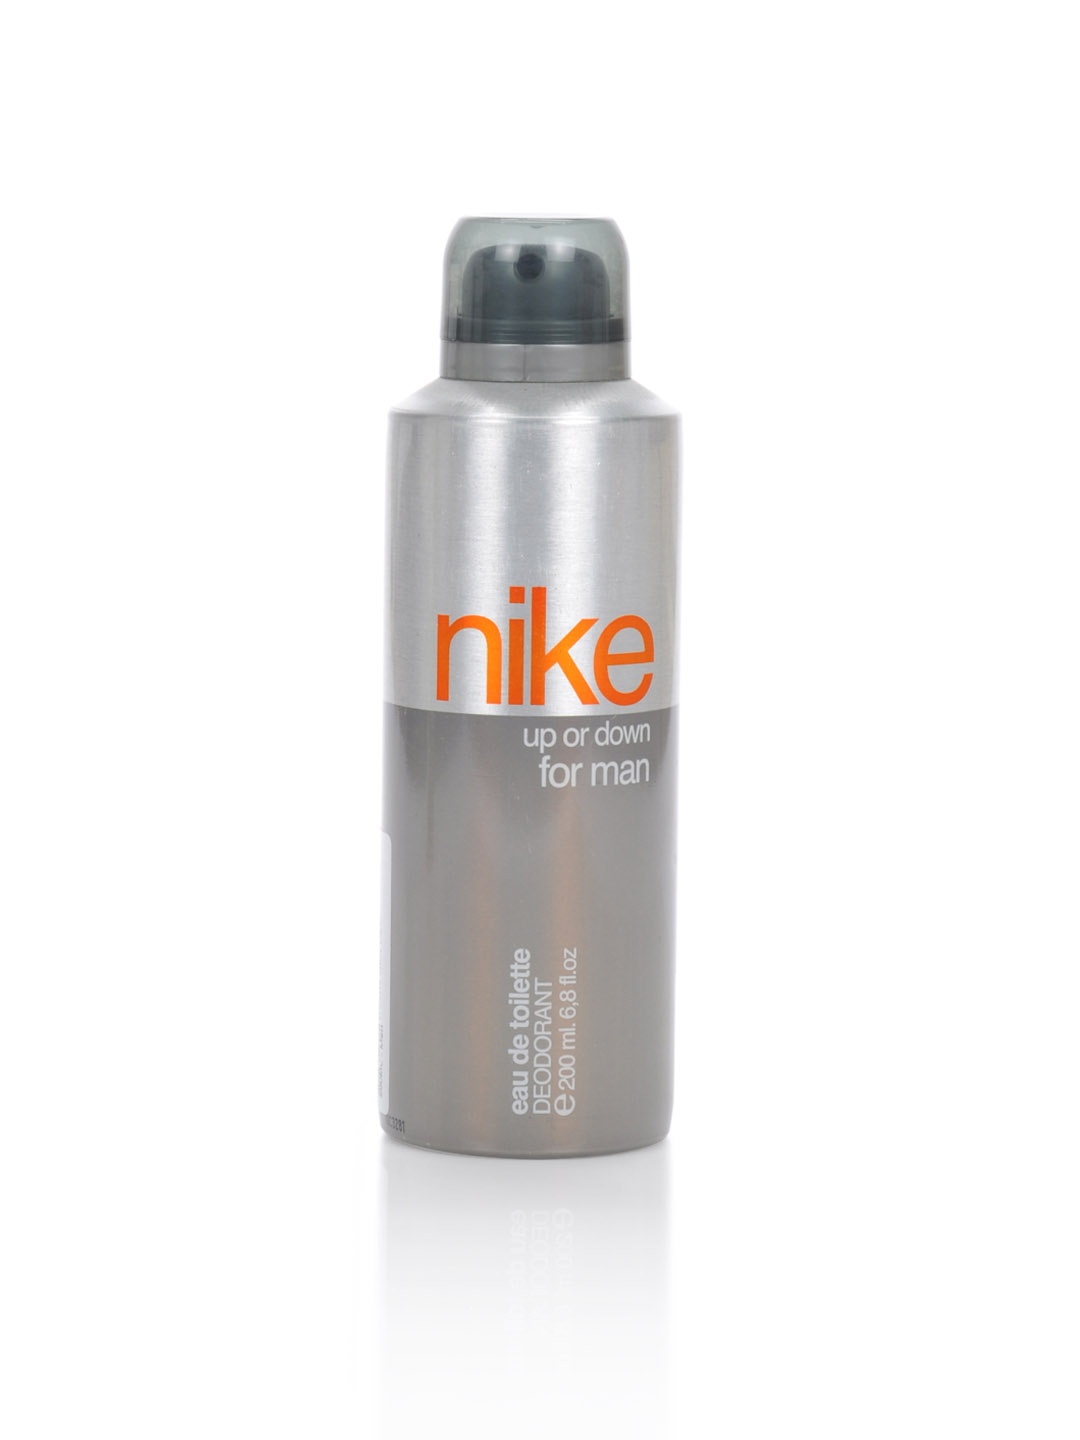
Nike Fragrances Men Up or Down Deo
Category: Personal Care / Fragrance / Deodorant
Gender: Men
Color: Grey
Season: Spring 2017
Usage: Casual